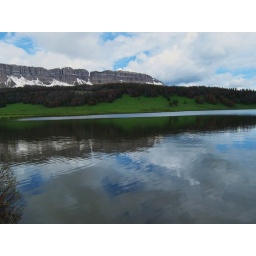
High mountain lake near Togwotee Pass.